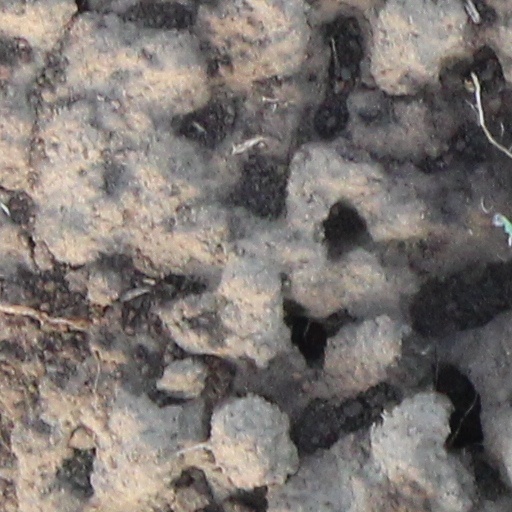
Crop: wheat